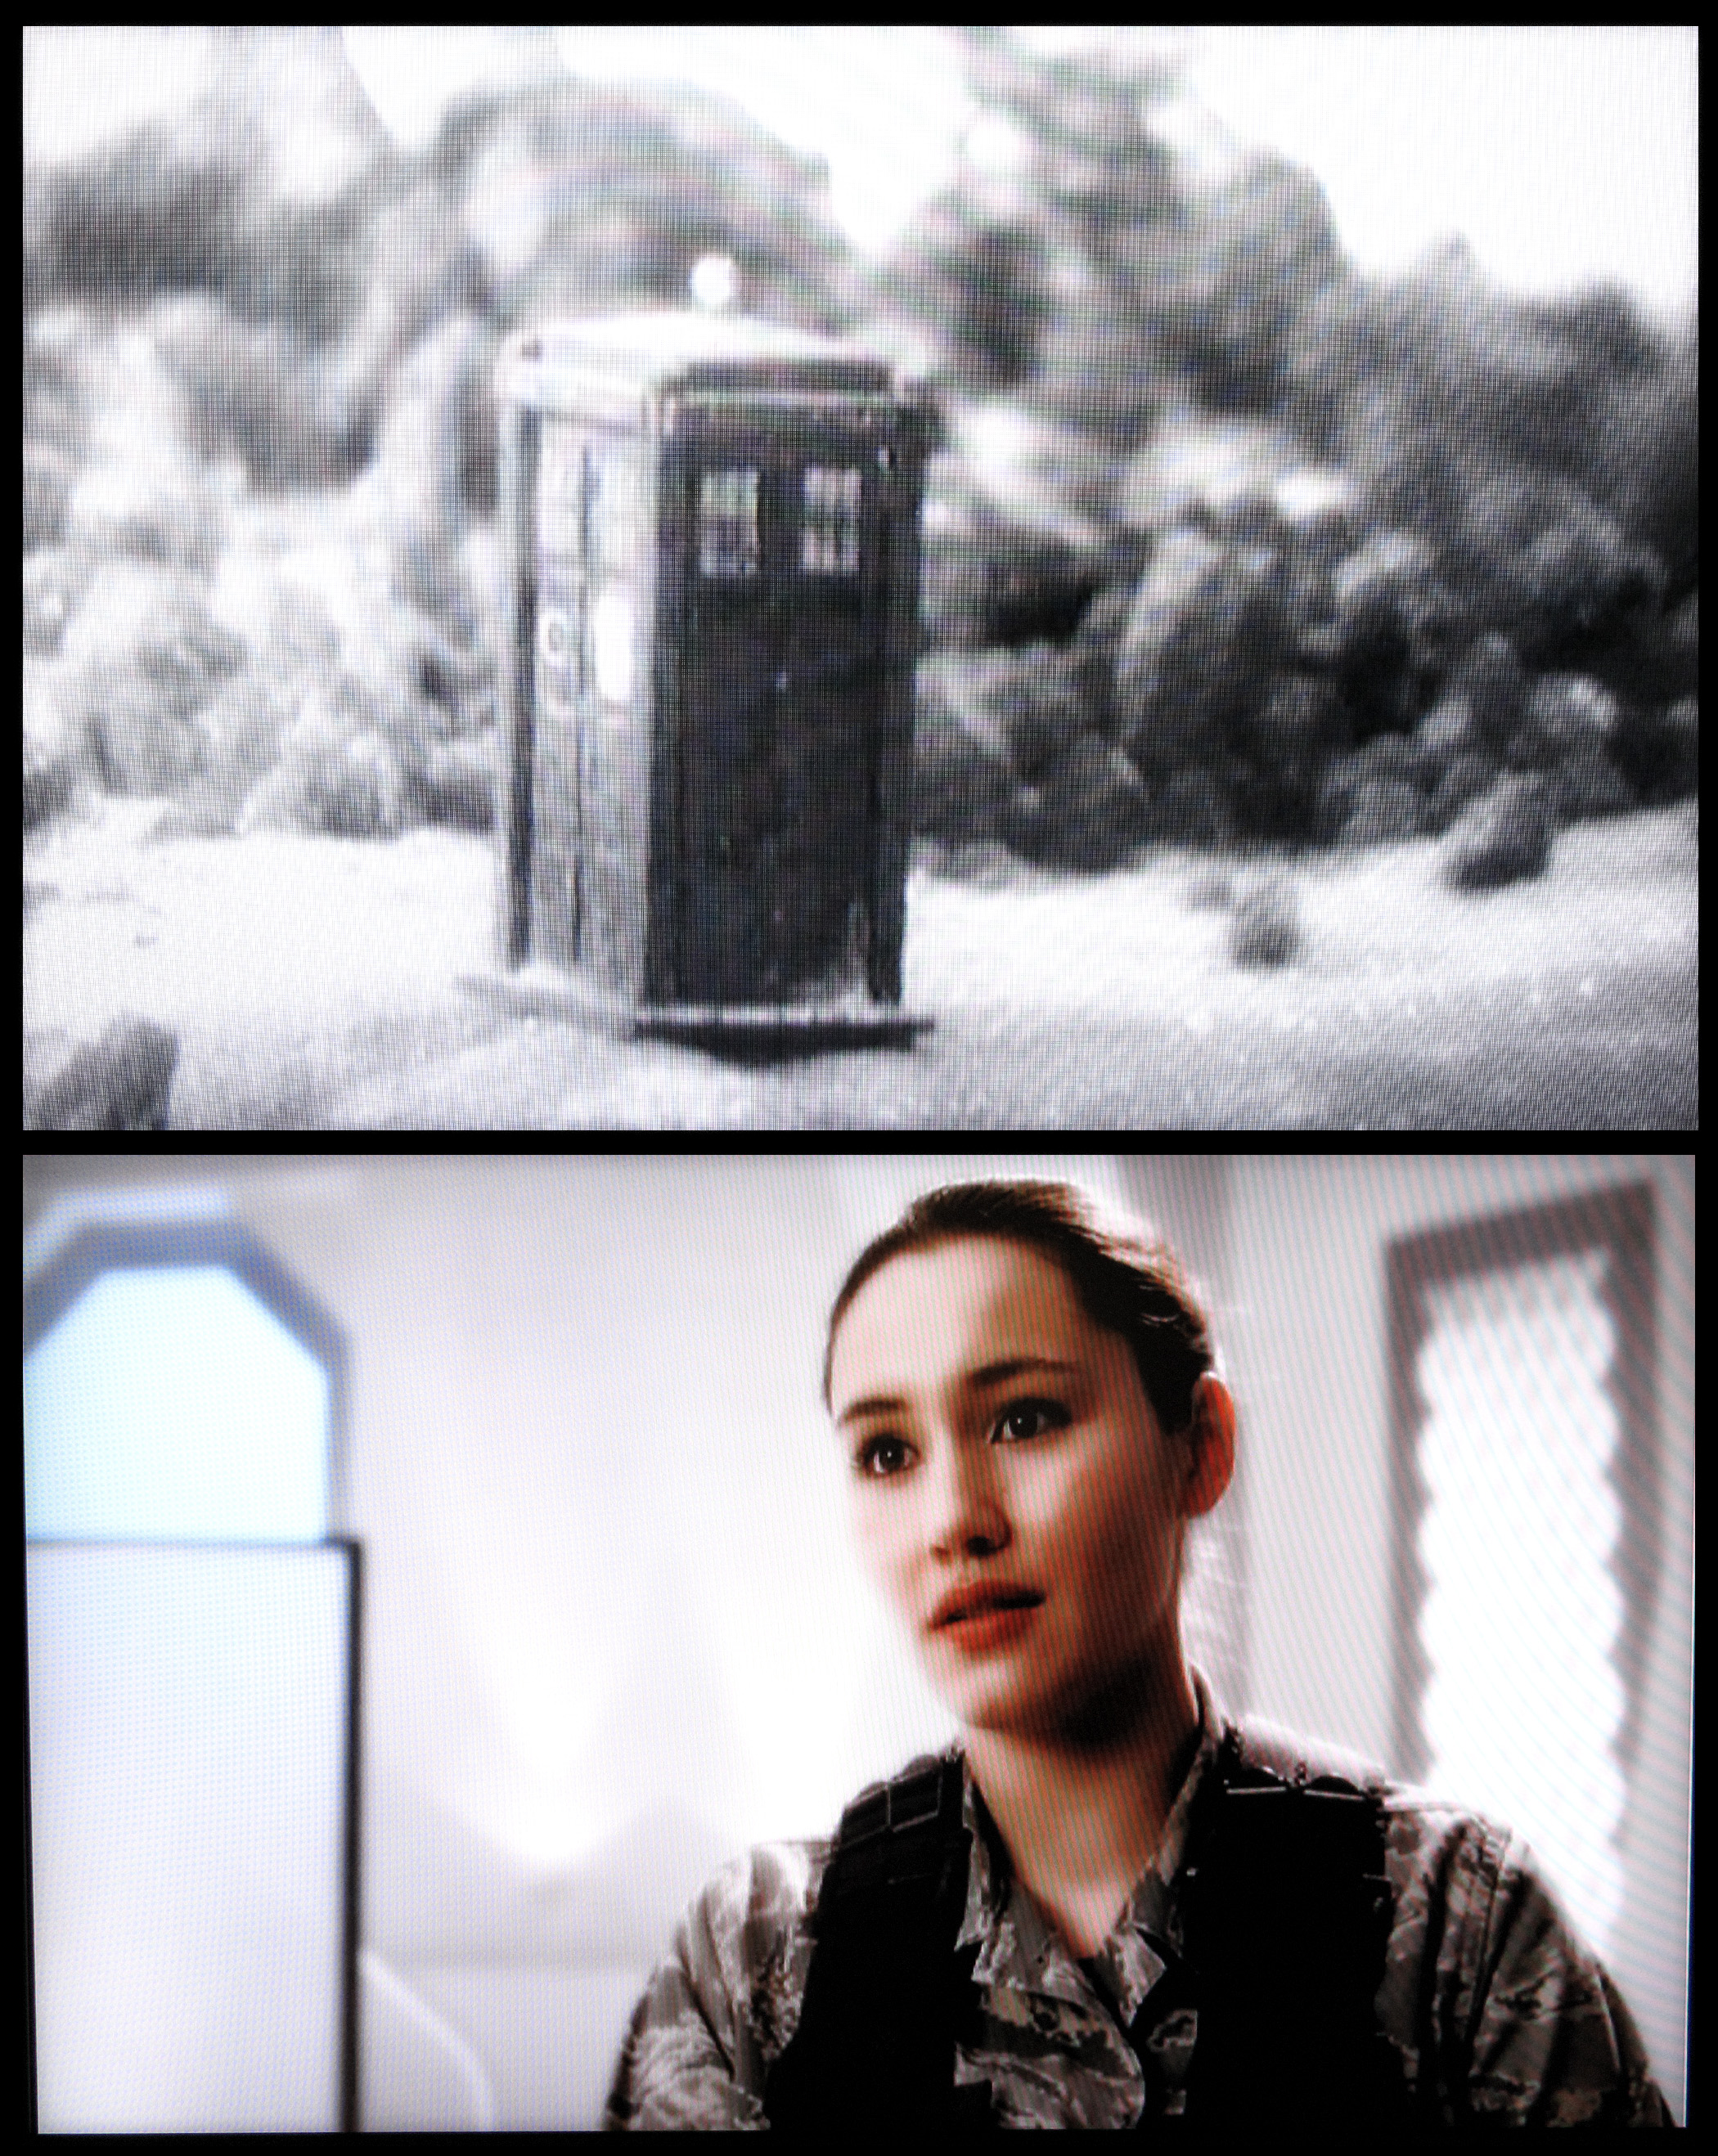
black and white, photography, tv, monochrome, california, brand, photograph, image, sacramento, drwho, monochrome photography, album cover